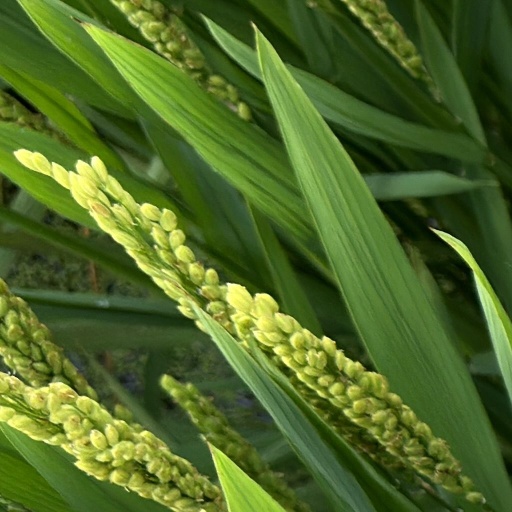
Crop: rice